Timeline of reactions to the 2020 Hong Kong national security law (March 2021)

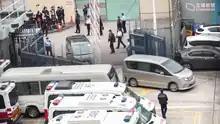
The returned activists covered their head with a black cloth and was taken to the Tin Shui Wai Police Station in 4 batches in a seven-person car or a private car

In the case of 12 Hong Kong activists, 10 people were sentenced to 7 months to 3 years in prison in Shenzhen. 8 of them, Andy Li, Cheung chun-fu, Cheung Ming-yu, Yim Man-him, Li Tsz-yin, Kok Tse-lun, Cheng Tsz-ho and Wong Wai-yin, served their sentences today. They were transferred back to Hong Kong by the Shenzhen police in four batches from the Shenzhen Bay Port, and were taken to the Tin Shui Wai Police Station, and then escorted to the police station of their respective cases. The police in Yantian District, Shenzhen reported on the same day that 8 people had been released after serving their sentences on 22 March and were deported from the country. The news stated that 7 of them were not involved in violating the national security law and the National Security Department would not deal with them. Part of the cases involved in each of them will be scheduled until 2023, and there is a good chance that they will be detained for a long time and cannot be released on bail. Senior Superintendent of the National Security Department of the police, Li Kwai-wah, appeared at the Tin Shui Wai Police Station. The family members who were waiting outside the police station in the morning were disappointed that they had not been notified of the arrangement by the police and could only wait for news nearby. Among them, Li Tsz-yin's aunt shouted to the police station, "Auntie is so good to hang you", "You have to be good," etc., and then wept in tears. The family of one of the parties expressed their worries about their relatives. Hong Kong barrister and Stake Vice Chairman Chow Hang-tung, who assisted the families of 12 Hong Kong activists, said that the family members were anxious and did not respond from morning to evening. She stated that only one suspect had called his family members, and no lawyer was able to reach 8 people. She believed that the suspect had the right to see a lawyer and contact his family.